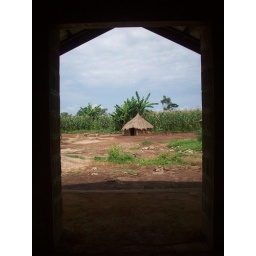
Looking out the front door of a newly built church in Maridi.